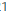
Number: 1